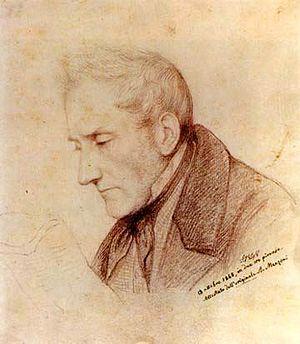
Alessandro Manzoni Hrvatski: Alessandro Manzoni Kreyòl ayisyen
La Messa da requiem de Giuseppe Verdi est une messe de requiem pour solistes, double chœur et orchestre, créée le 22 mai 1874.